Esther E. Wood

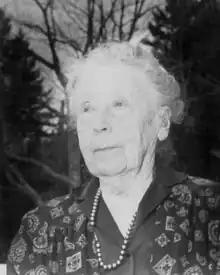
Wood in 1994

Esther Elizabeth Wood (September 2, 1905 – December 1, 2002) was an American historian, educator, writer, and journalist. She taught history and social science at Gorham State Teachers College (now the University of Southern Maine) for 43 years. After her retirement, she wrote four books, a newspaper column, and numerous articles describing the history of Blue Hill, Maine, where her family had lived for generations, achieving local celebrity as the "town historian". She was inducted into the Maine Women's Hall of Fame in 1994.